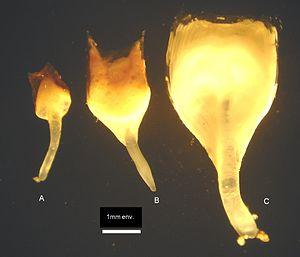
Palettes de trois tares: A, lyrodus pedicellatus
Les tarets sont des mollusques bivalves à corps très allongé, vermiforme, qui s’attaquent aux bois immergés dans l’eau de mer ou l’eau saumâtre. Quelques espèces de tarets vivent également en eau douce. Leur apparence très particulière fait que leur appartenance aux mollusques n’est pas évidente, et les marins les désignent généralement sous le nom de « vers », appellation que l'on retrouve en anglais et en allemand notamment. Notons par exemple cette définition : « ver des mers chaudes qui attaque le bois des coques ».